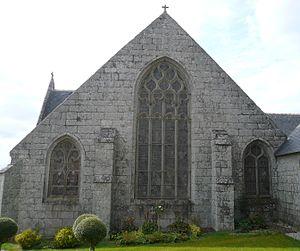
Chevet de l'église Saint-Guinal à Ergué-Gabéric, Finistère, Bretagne, France.Brezhoneg: Penn-chantele an iliz Sant-Gwenael en Erge-Vras, Penn-ar-Bed, Breizh.